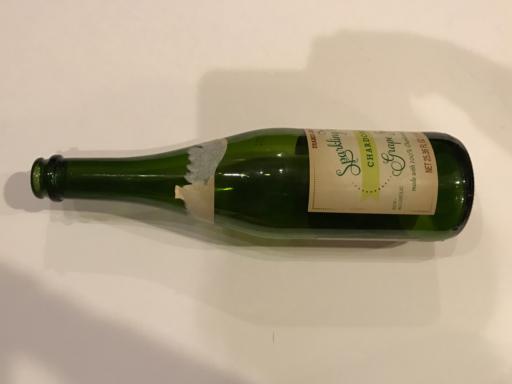
Label: glass